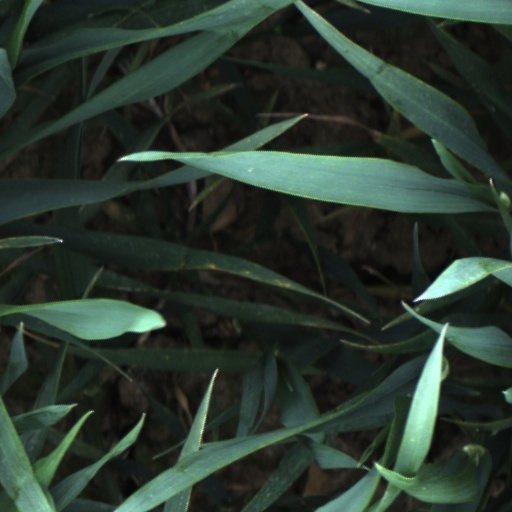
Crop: wheat